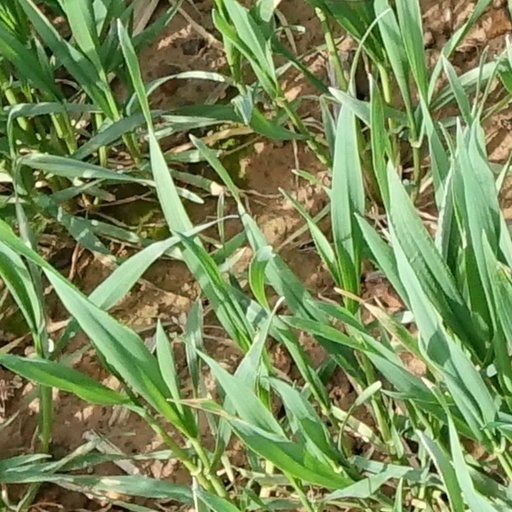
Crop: wheat